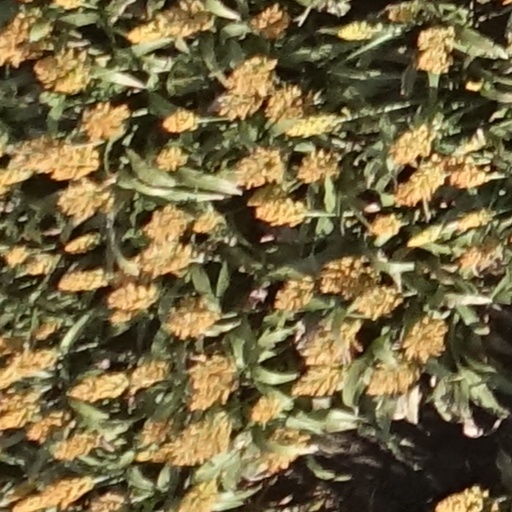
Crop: sorghum